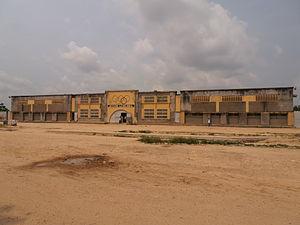
Le stade Lumumba est un stade situé à Kisangani, en République démocratique du Congo. Il a une capacité de 10 000 spectateurs pour les matchs de football. Il sert de domicile à l'AS Nika, au TS Malekesa et à le CS Makiso du Linafoot.